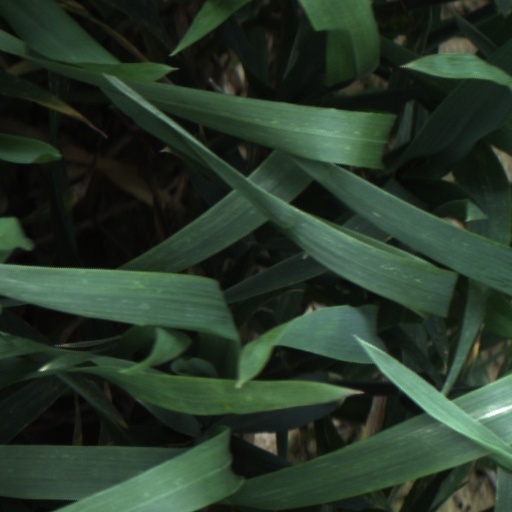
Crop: wheat